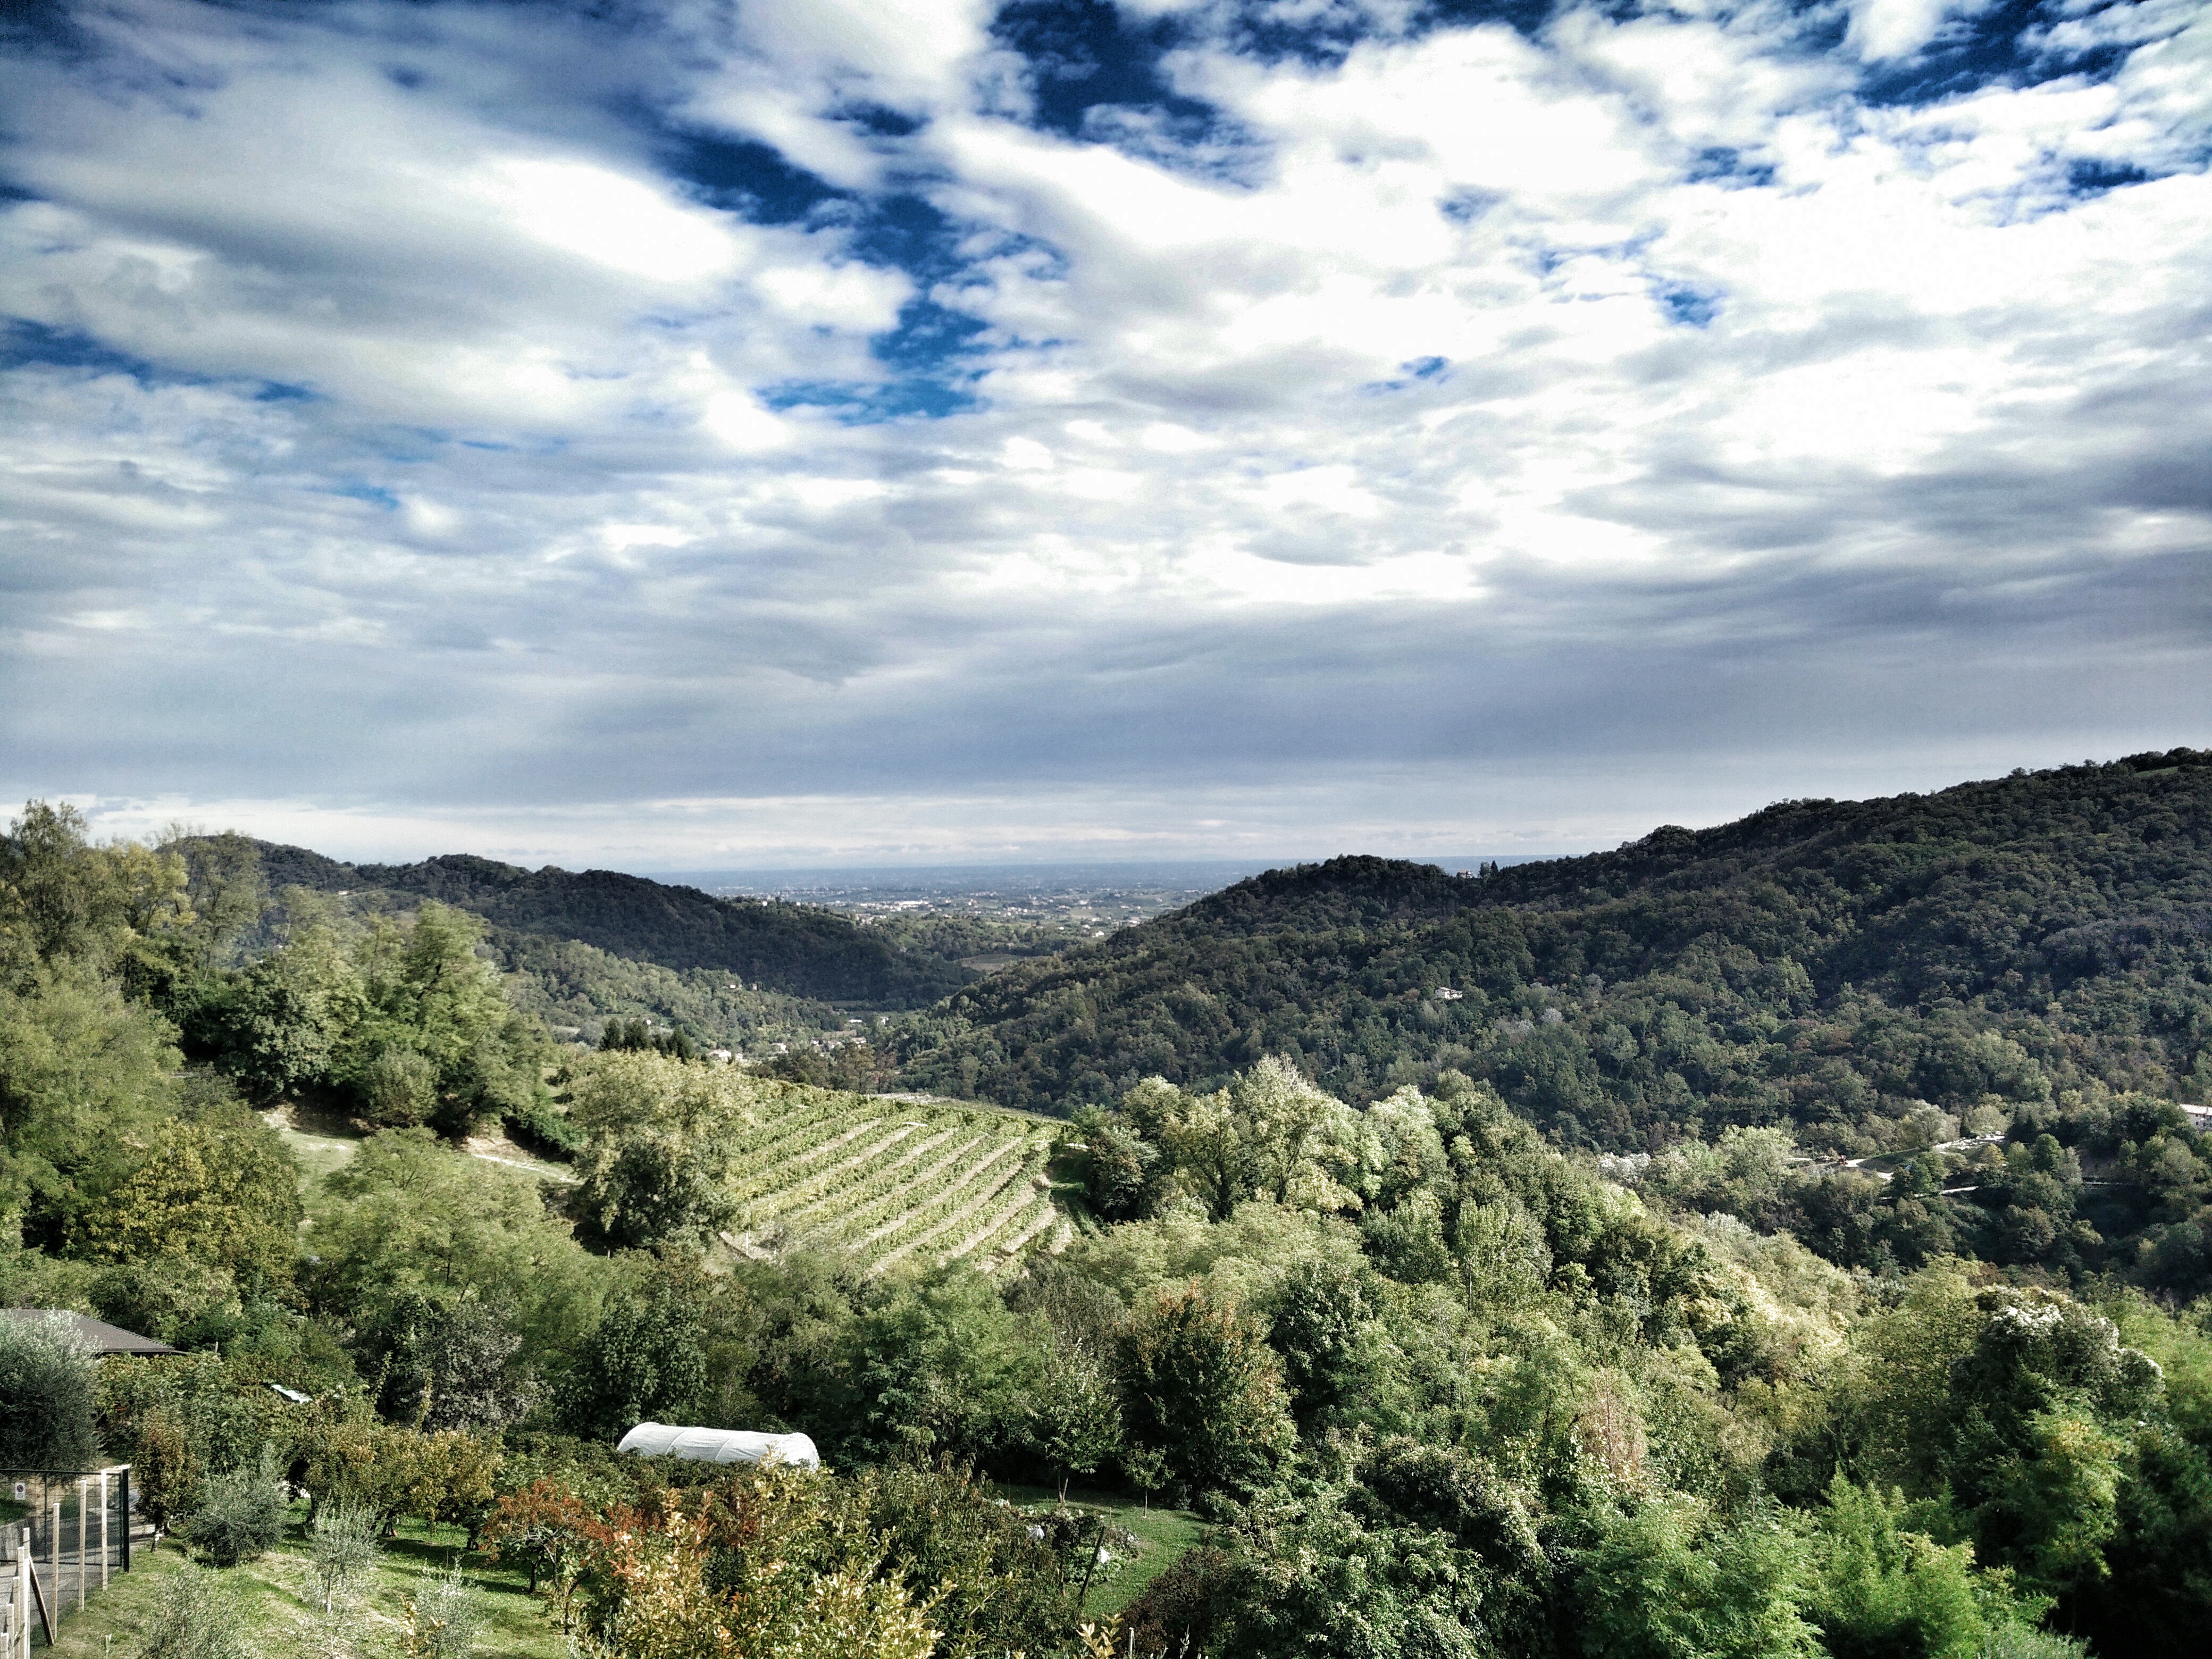
landscape, tree, nature, forest, grass, wilderness, mountain, cloud, sky, meadow, hill, valley, mountain range, rural, ridge, farmland, plateau, habitat, ecosystem, rural area, natural environment, geographical feature, woody plant, mountainous landforms